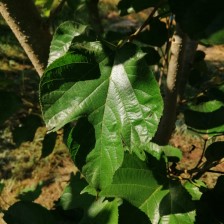
Variety: RedKing